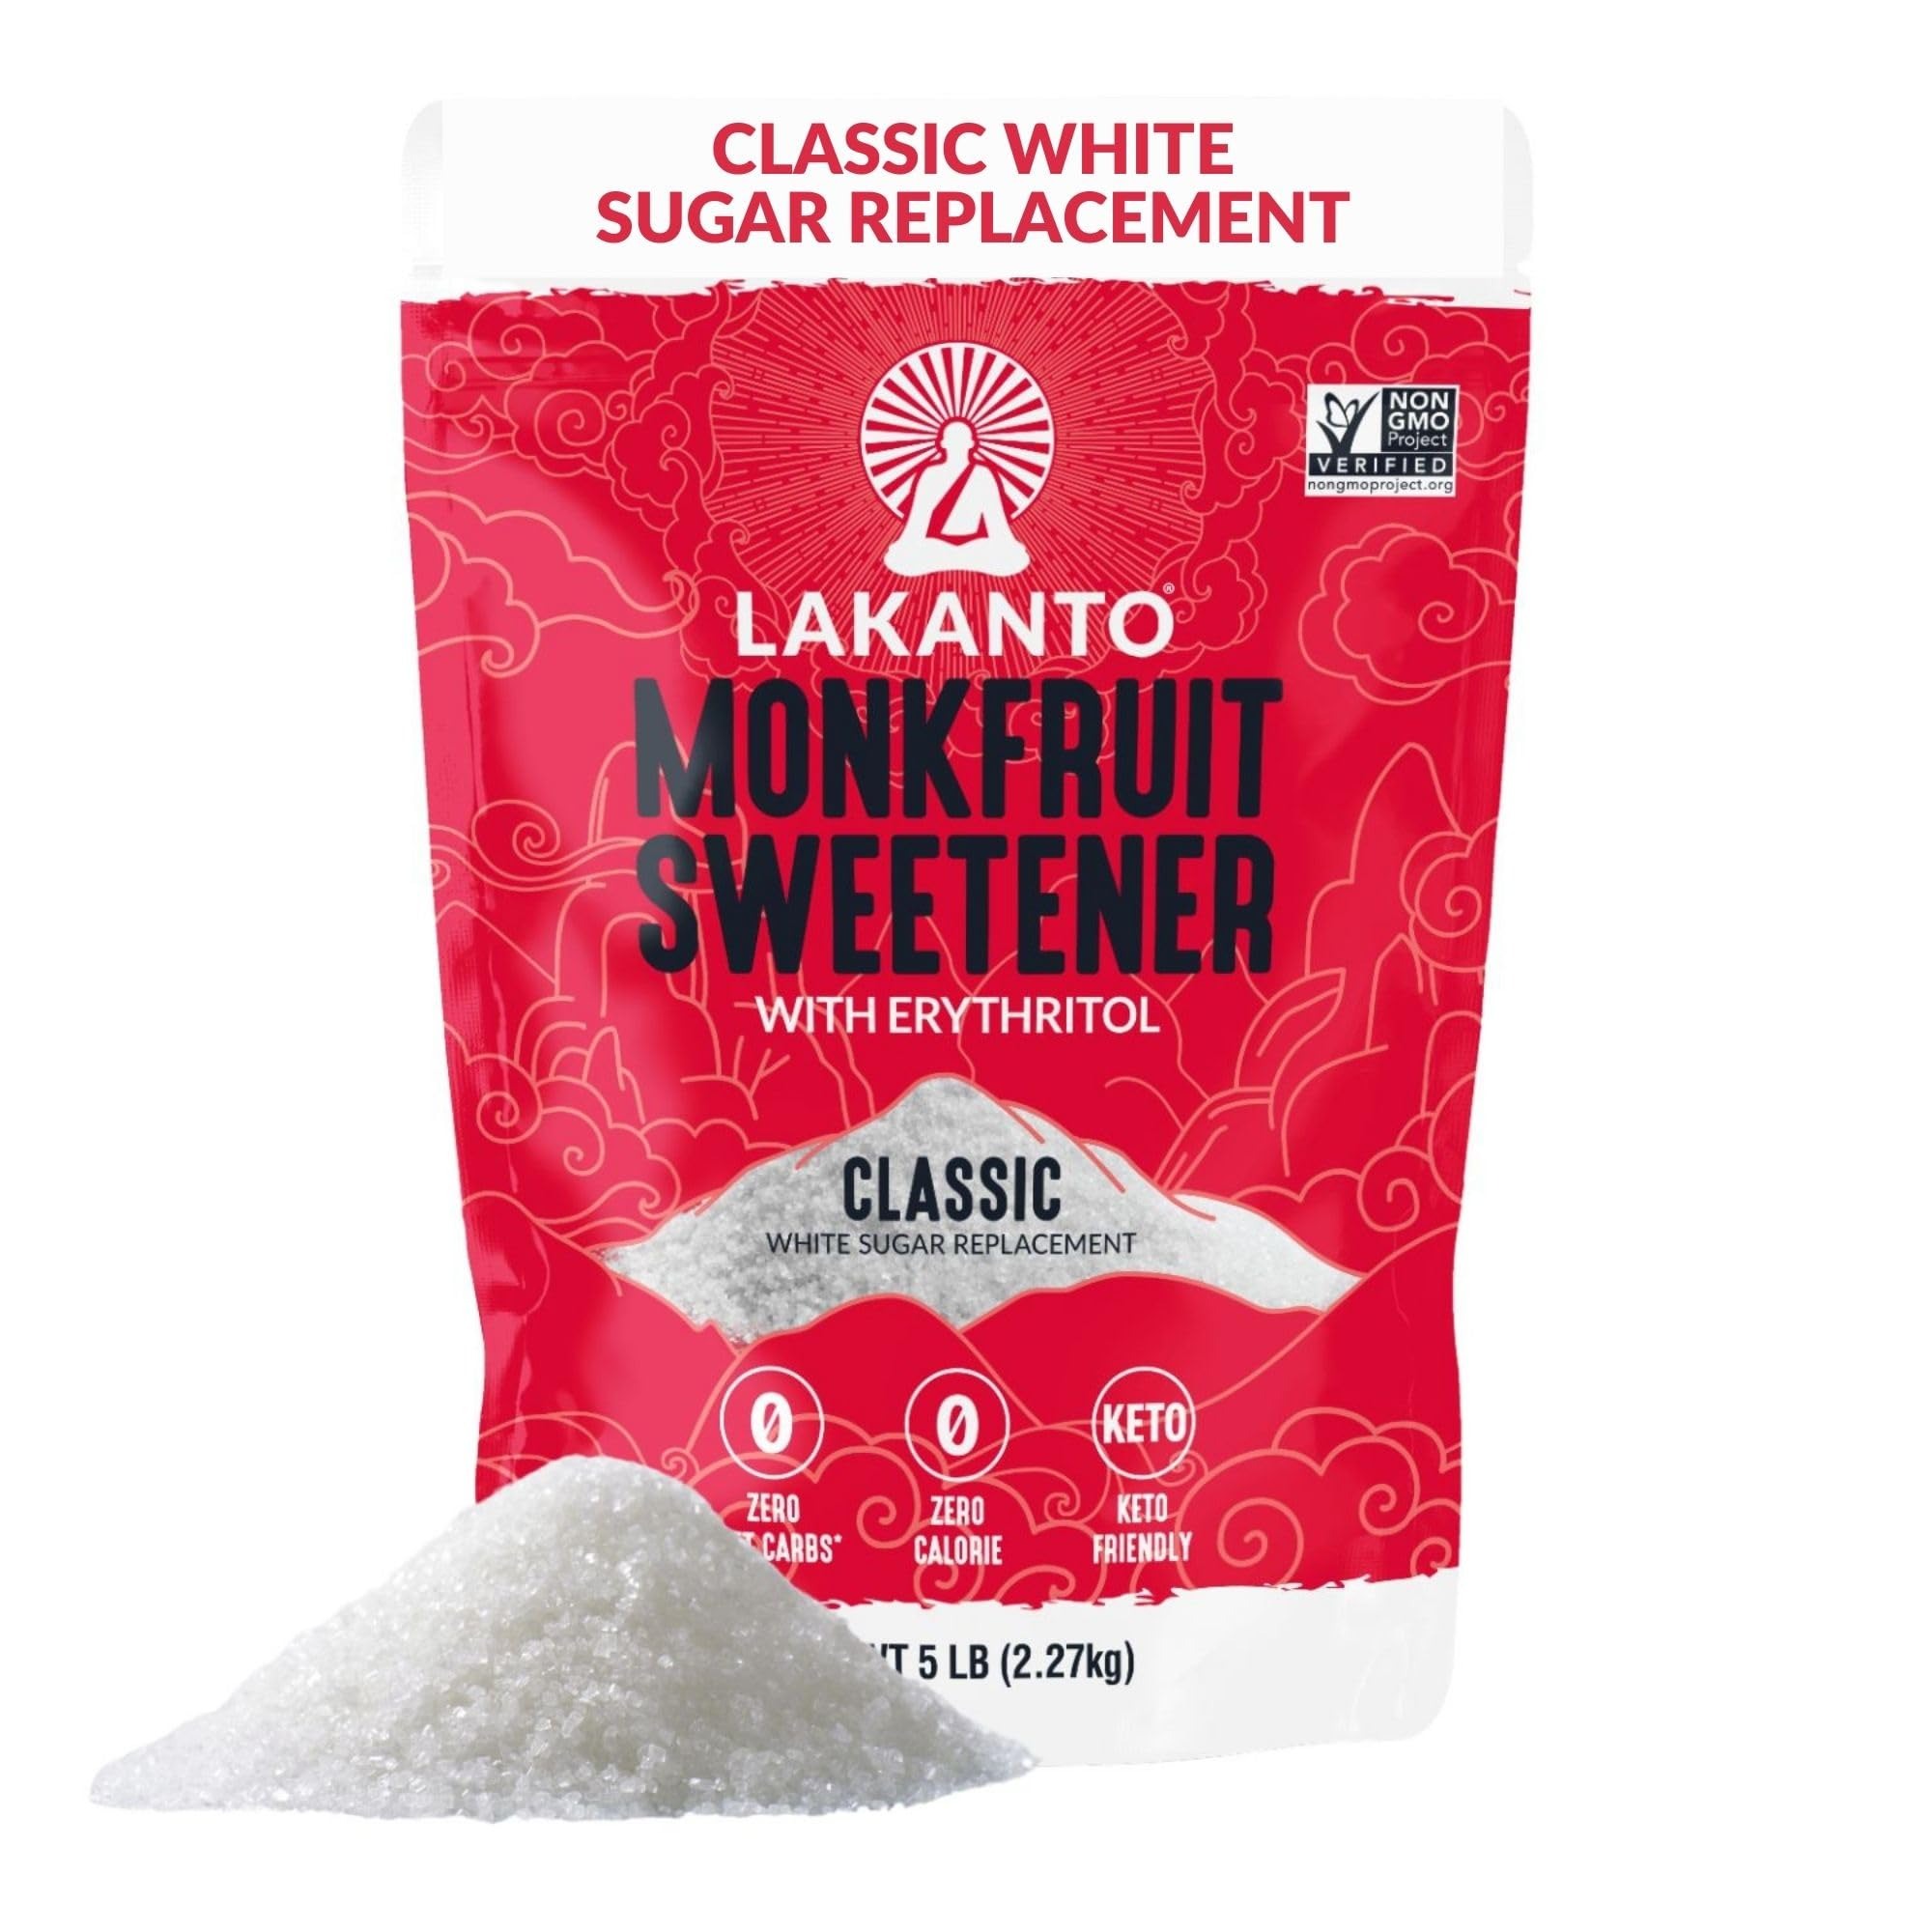
Item Name: Lakanto Monk Fruit Sweetener With Erythritol, White Sugar Substitute From Monk Fruit Extract, Classic White Sugar Replacement for Baking, Coffee & Tea, Gluten Free, Low Carb, Non GMO, Keto, 5 LB Bag
Bullet Point 1: MONKFRUIT INFUSED SWEETNESS WITHOUT THE SUGAR: Lakanto Monkfruit Sweetener with Erythritol is your ideal white sugar substitute, delivering a texture and taste remarkably similar to white sugar without the calories. This sweetener dissolves effortlessly in liquids, performs reliably in baked goods, and provides the rich sweetness you love. Enjoy all the benefits of a sugar replacement in a convenient 5 lb bag that’s perfect for all your baking, cooking, and beverage needs.
Bullet Point 2: ZERO CALORIE AND KETO FRIENDLY: Enjoy a sweetener that aligns with your dietary needs. Lakanto Monkfruit Sweetener is perfect for keto, low carb, and other health-conscious lifestyles. It offers a deliciously sweet taste without the calories or glycemic spikes of sugar, making it ideal for anyone looking for a sugar alternative.
Bullet Point 3: 1:1 SUGAR REPLACEMENT FOR EASY BAKING: This sweetener measures cup for cup just like white sugar, making it easy to use in your favorite recipes. From your grandma's classic cookies to your homemade sauces and sweet snacks, enjoy the same sweetness without the sugar.
Bullet Point 4: VERSATILE FOR BAKING AND COOKING: Whether you're baking cookies or snacks, cooking up sauces, or sweetening your beverages, Lakanto Monkfruit Sweetener performs just like sugar. It dissolves easily and works to maintain the texture of your favorite recipes, ensuring moist and delicious results every time.
Bullet Point 5: EXPLORE OTHER LAKANTO PRODUCTS: Lakanto offers more than just sweeteners! Check out our wide range of sugar alternatives and delicious products, including baking mixes, chocolate, syrups, drink mixes, and treats. Whatever your sweet tooth desires, Lakanto has an option that fits your dietary preferences.
Product Description: Lakanto Monk Fruit Sweetener is zero calorie, zero glycemic sweetener that is just like white sugar. Over a thousand years ago - In the remote mountain highlands of Asia, a group of Buddhist monks called the Louhan achieved enlightenment and ascension through meditation and pure living. The monks discovered a rare superfood prized for its sweetness and its ability to raise chi, or life energy. This sacred fruit was named monk fruit and was used for centuries to increase chi and well-being, earning it the nickname "The Immortals' Fruit." We still harvest monk fruit for Lakanto in the same pristine area according to traditional and environmental methods. #DiscoverYourChi Lakanto's mission is to bring chi to life by inspiring people to reach their highest potential in health and wellness and by creating products that are innovative, delicious, natural, nutritious, and sugar-free or no sugar added. Try our delicious products today! For news, stories, recipes, and inspiration visit our website.
Value: 80.0
Unit: Ounce

Price: 26.48